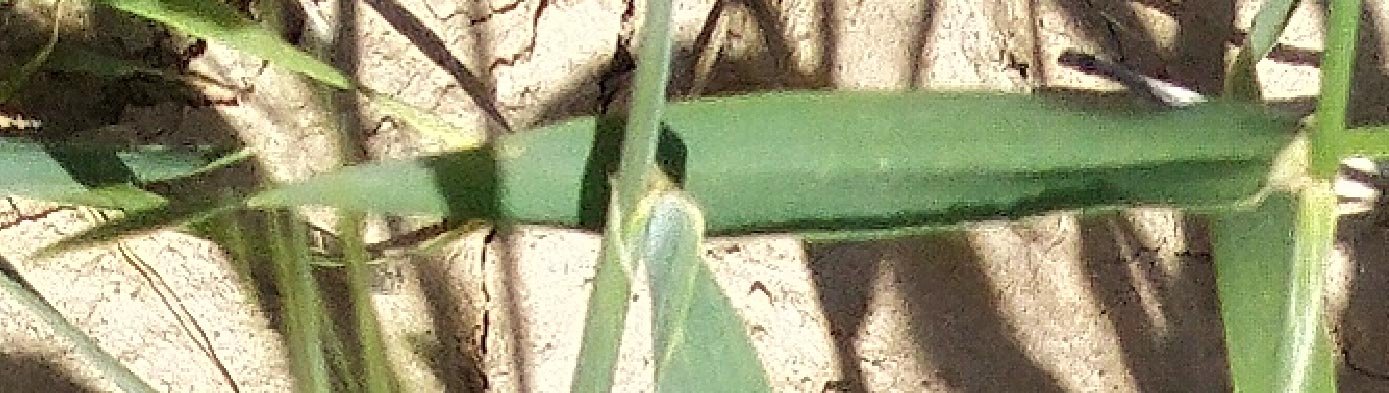
Label: Wheat___Healthy